Tower blocks in Great Britain

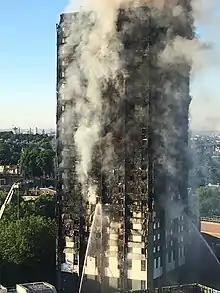
Grenfell Tower in Kensington, London, had inadequate fire protection and safety procedures, which proved fatal when the block was consumed by fire in June 2017.

Coleman's 1985 work argues that in trying to emulate Le Corbusier's ideas, the tower-block planners only succeeded in encouraging social problems.